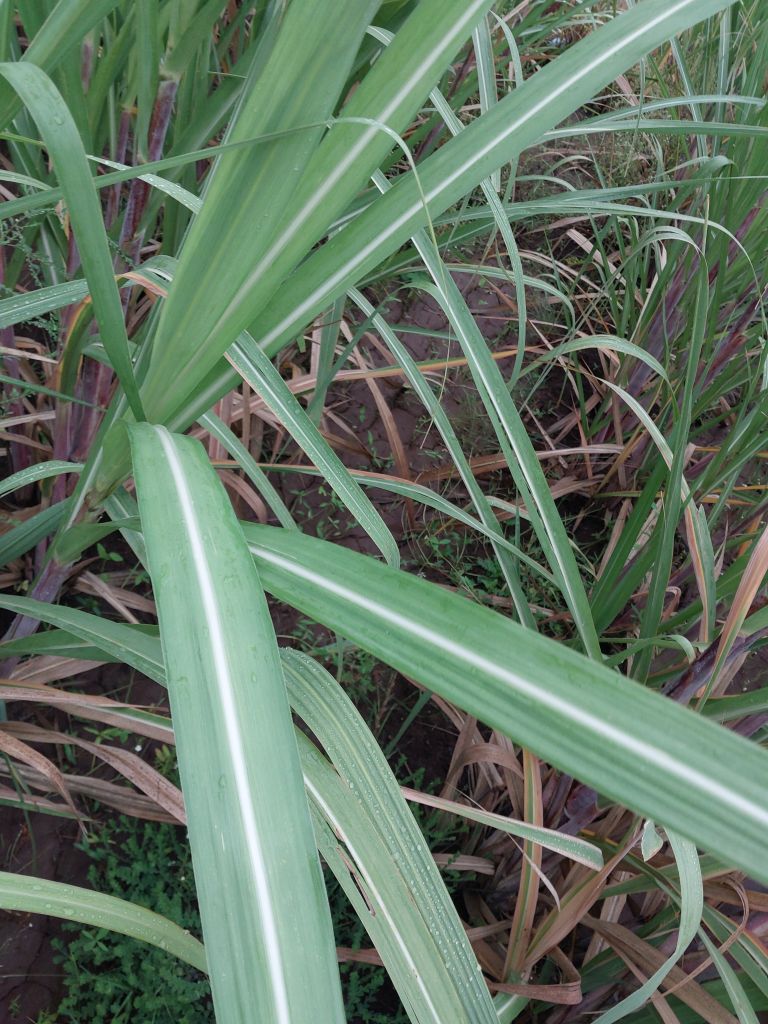
Label: Healthy